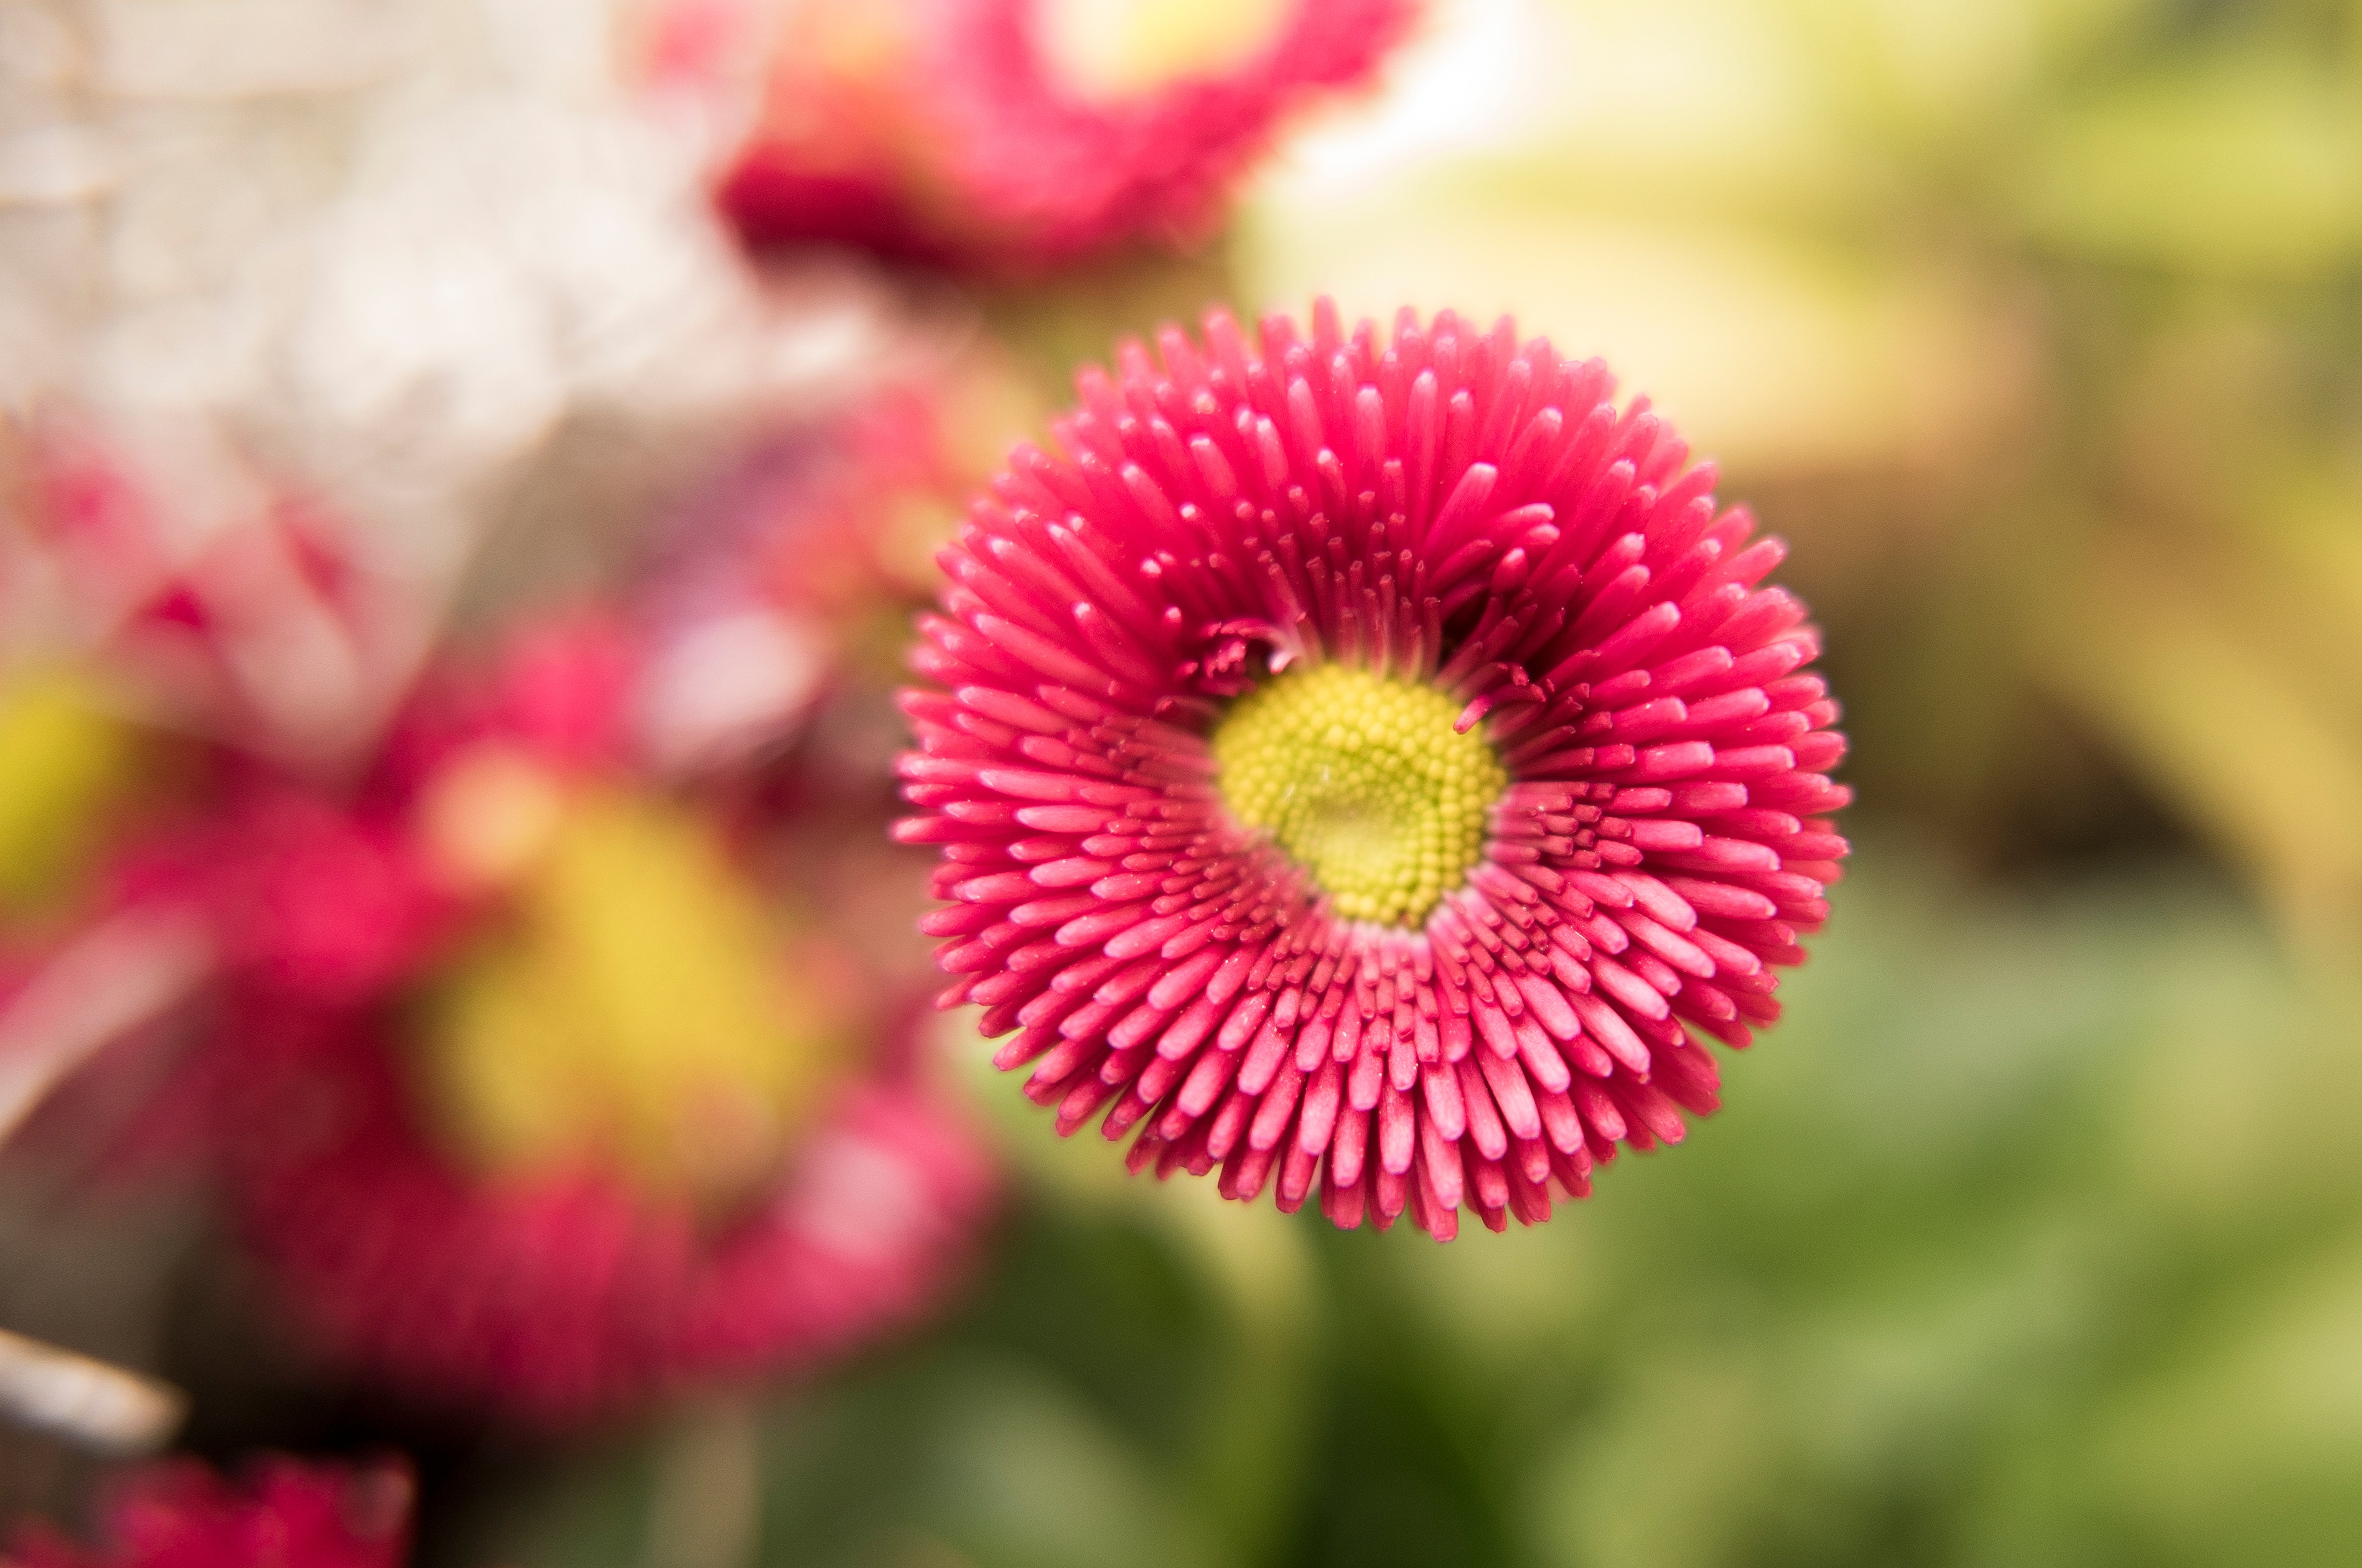
flower, plant, flora, daisy, photography, macro photography, close up, botany, petal, land plant, daisy family, flowering plant, blossom, plant stem, wildflower, annual plant